Saint-Thégonnec Parish close

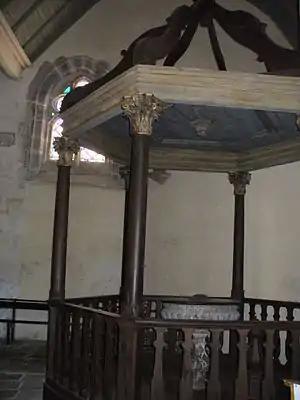
The baptismal fonts at Notre-Dame

The sacristy was constructed in 1686 by a team of workers led by Guillaume Le Tauc. The master carpenter was a Paul Le Goff. The baptismal fonts are located by the "chapelle des Trépassés".